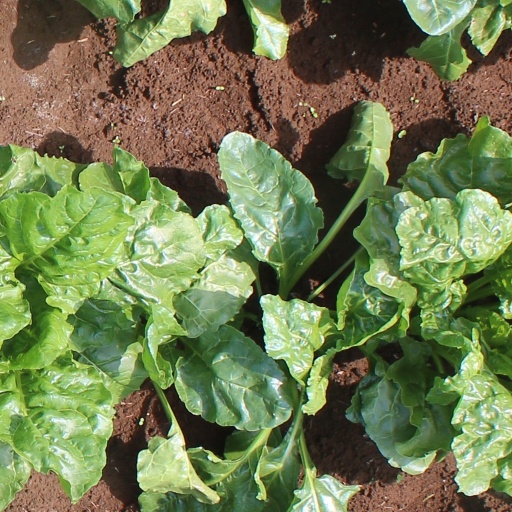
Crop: sugar beet